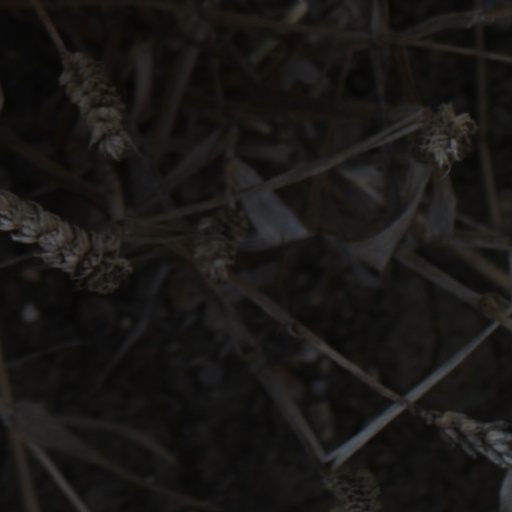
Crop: wheat